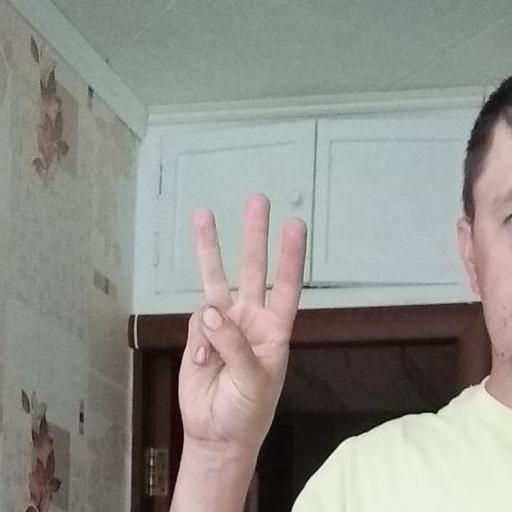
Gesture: three